The Cowboy and the Kid

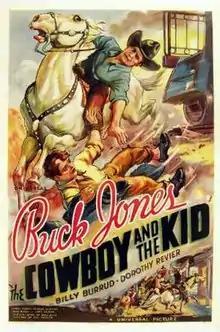
Theatrical release poster

The Cowboy and the Kid is a 1936 American Western film directed by Ray Taylor and written by Frances Guihan. The film stars Buck Jones, Bill Burrud, Dorothy Revier, Harry Worth, Oliver Eckhardt and Mary Mersch. The film was released on July 1, 1936, by Universal Pictures.